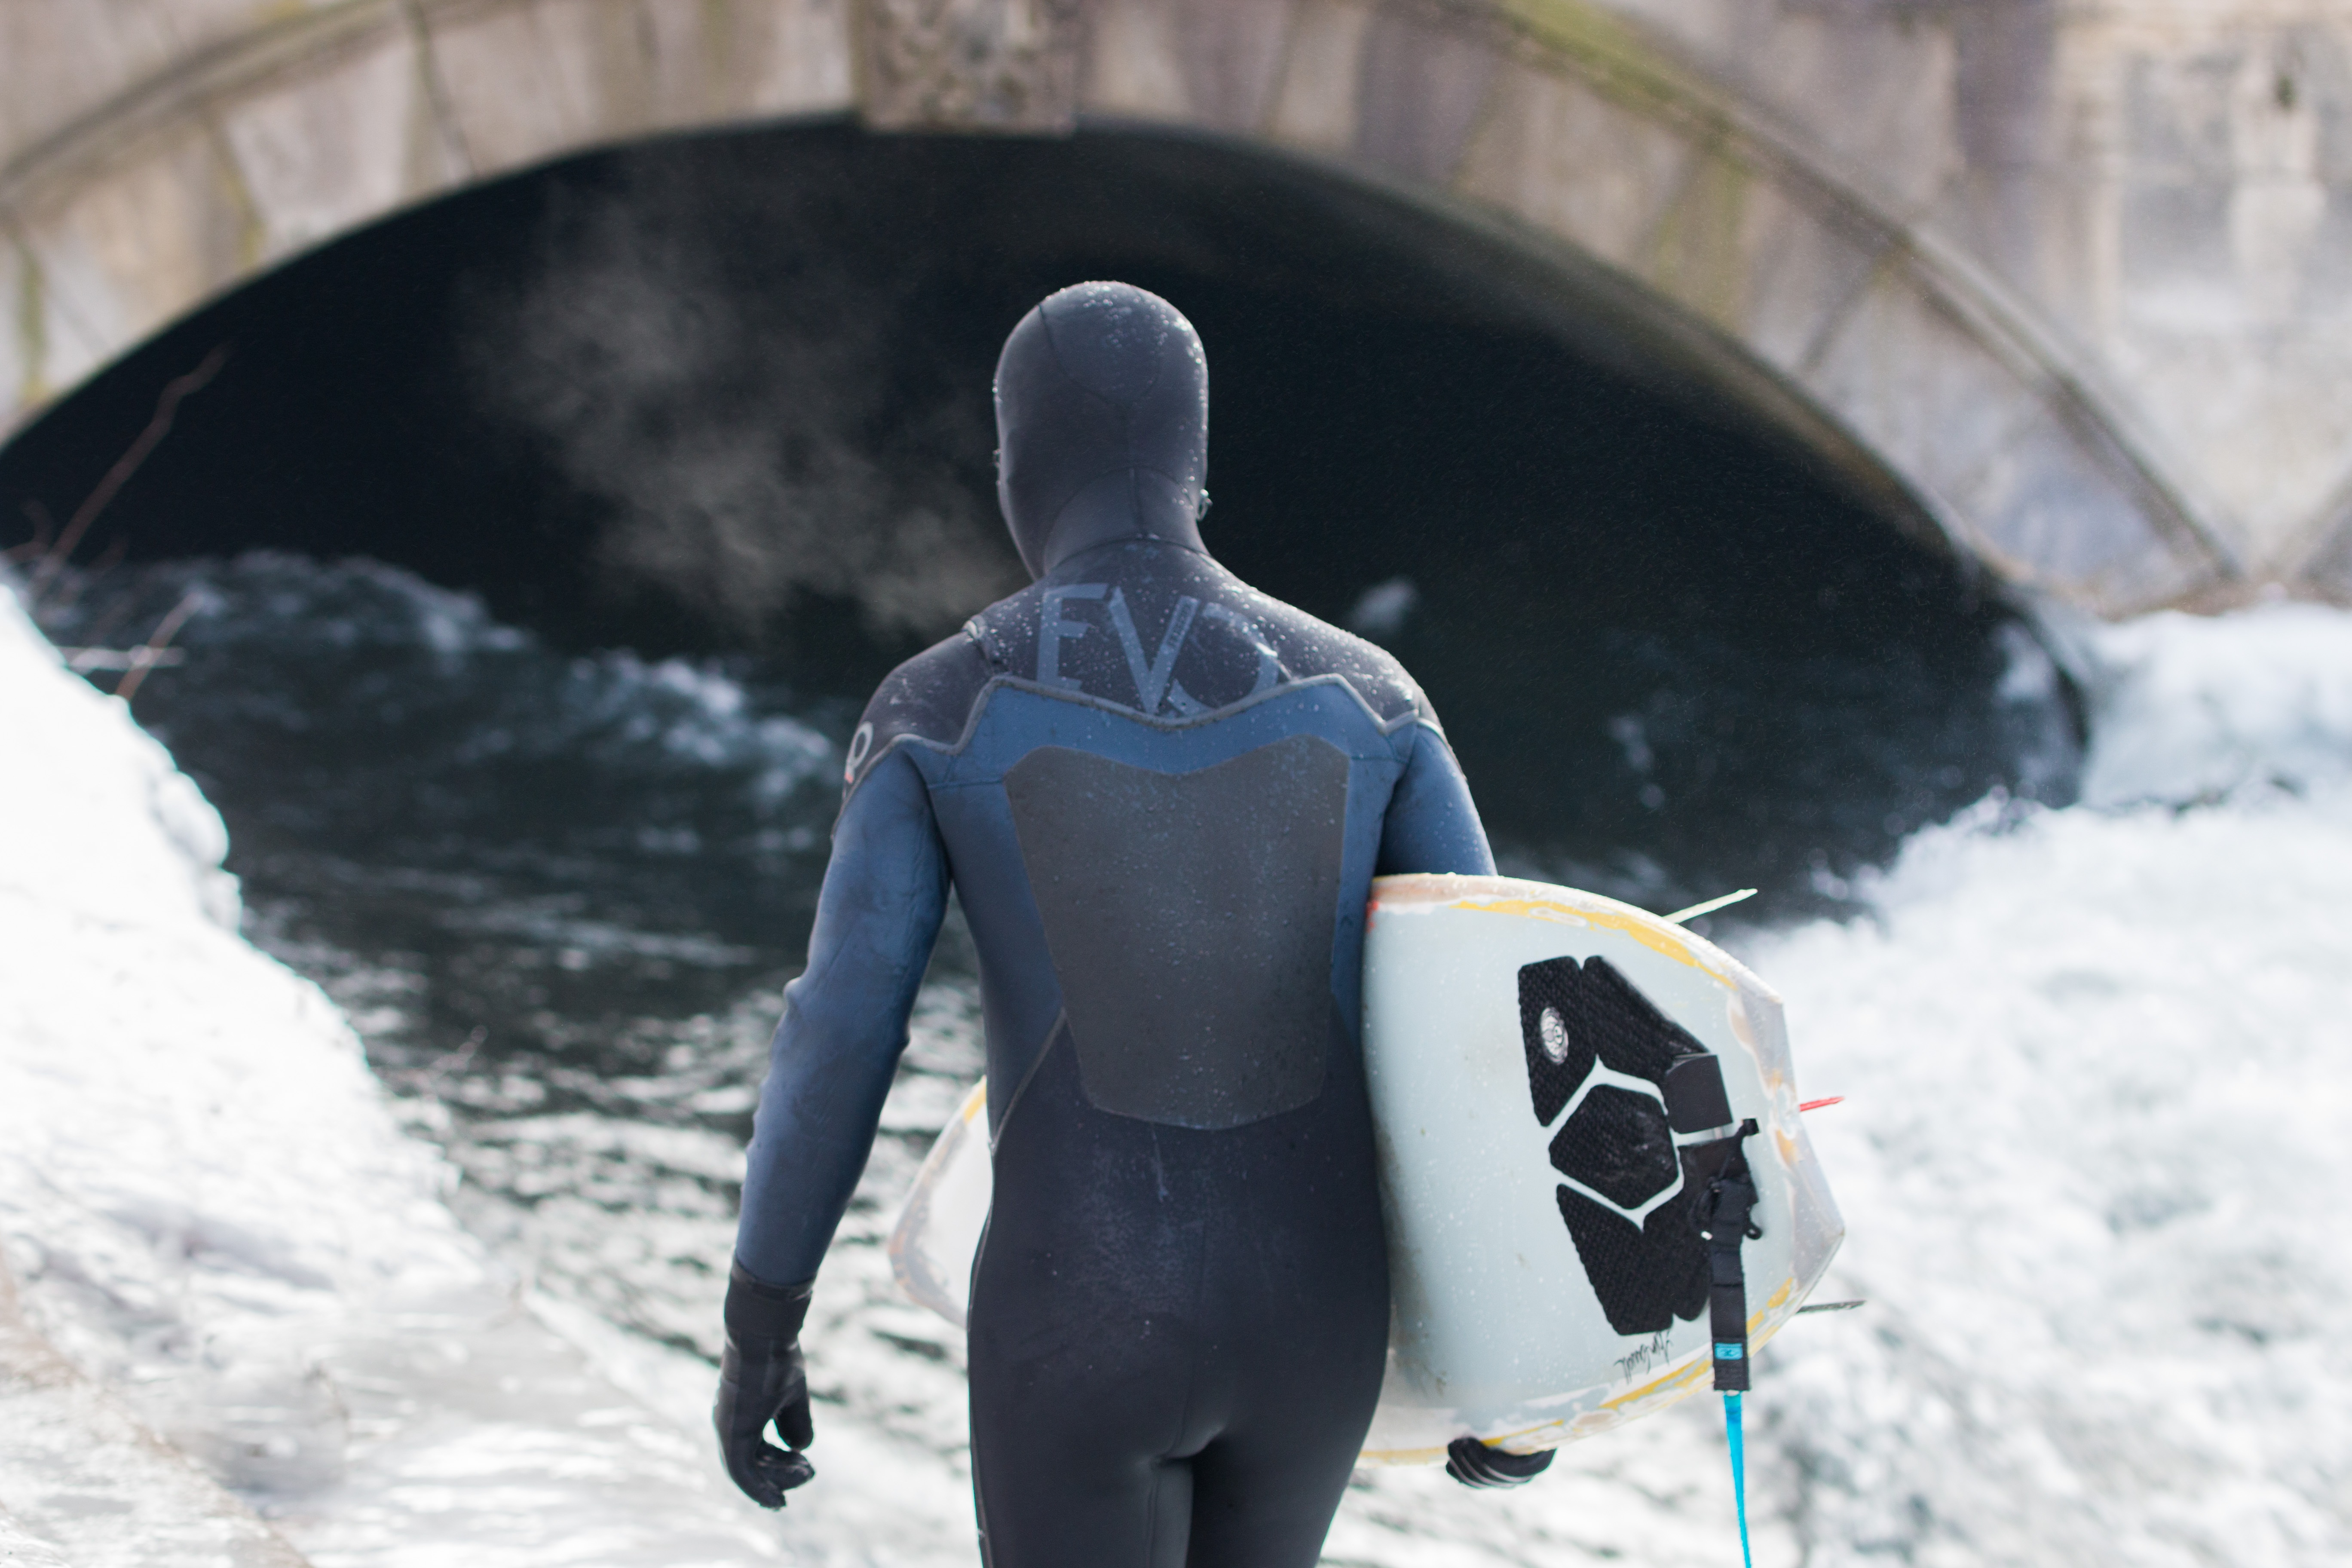
water, nature, snow, winter, sport, surfer, walk, ice, surf, surfing, autumn, park, season, relaxation, bavaria, munich, water sports, english garden, eisbach, go for a walk, recreational sports, eiskanal